Sacred Heart School – Ateneo de Cebu

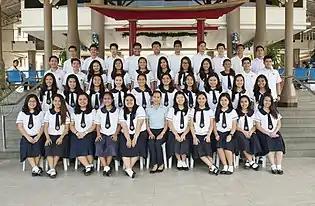
Sacred Heart School – Ateneo de Cebu's Honors class of the Grade 10 Level of School Year 2015 – 2016, Grade 10 – St. Ignatius of Loyola.

The student population of SHS-J began to grow after becoming coeducational. The General Maxilom campus became inadequate. The school transferred to a more modern and larger campus along H. Abellana Street, Barangay Canduman, Mandaue City, in 2007. On August 24, 2008, the new campus was solemnly blessed by Cardinal Ricardo J. Vidal, Archbishop of Cebu, in the presence of President Gloria Macapagal-Arroyo, Jose Cecilio Magadia (Provincial of the Philippine Province of the Society of Jesus), Jesuit priests, benefactors, notable alumni, and local government leaders.